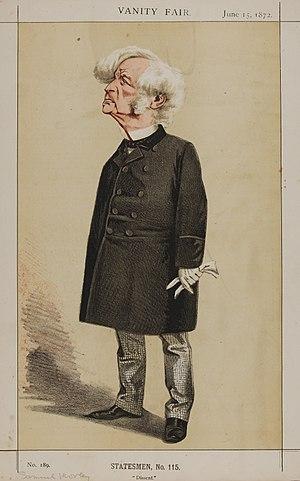
Samuel Morley, est un fabricant de laine anglais et un radical politique. Il est connu comme philanthrope, dissident congrégationaliste et abolitionniste.